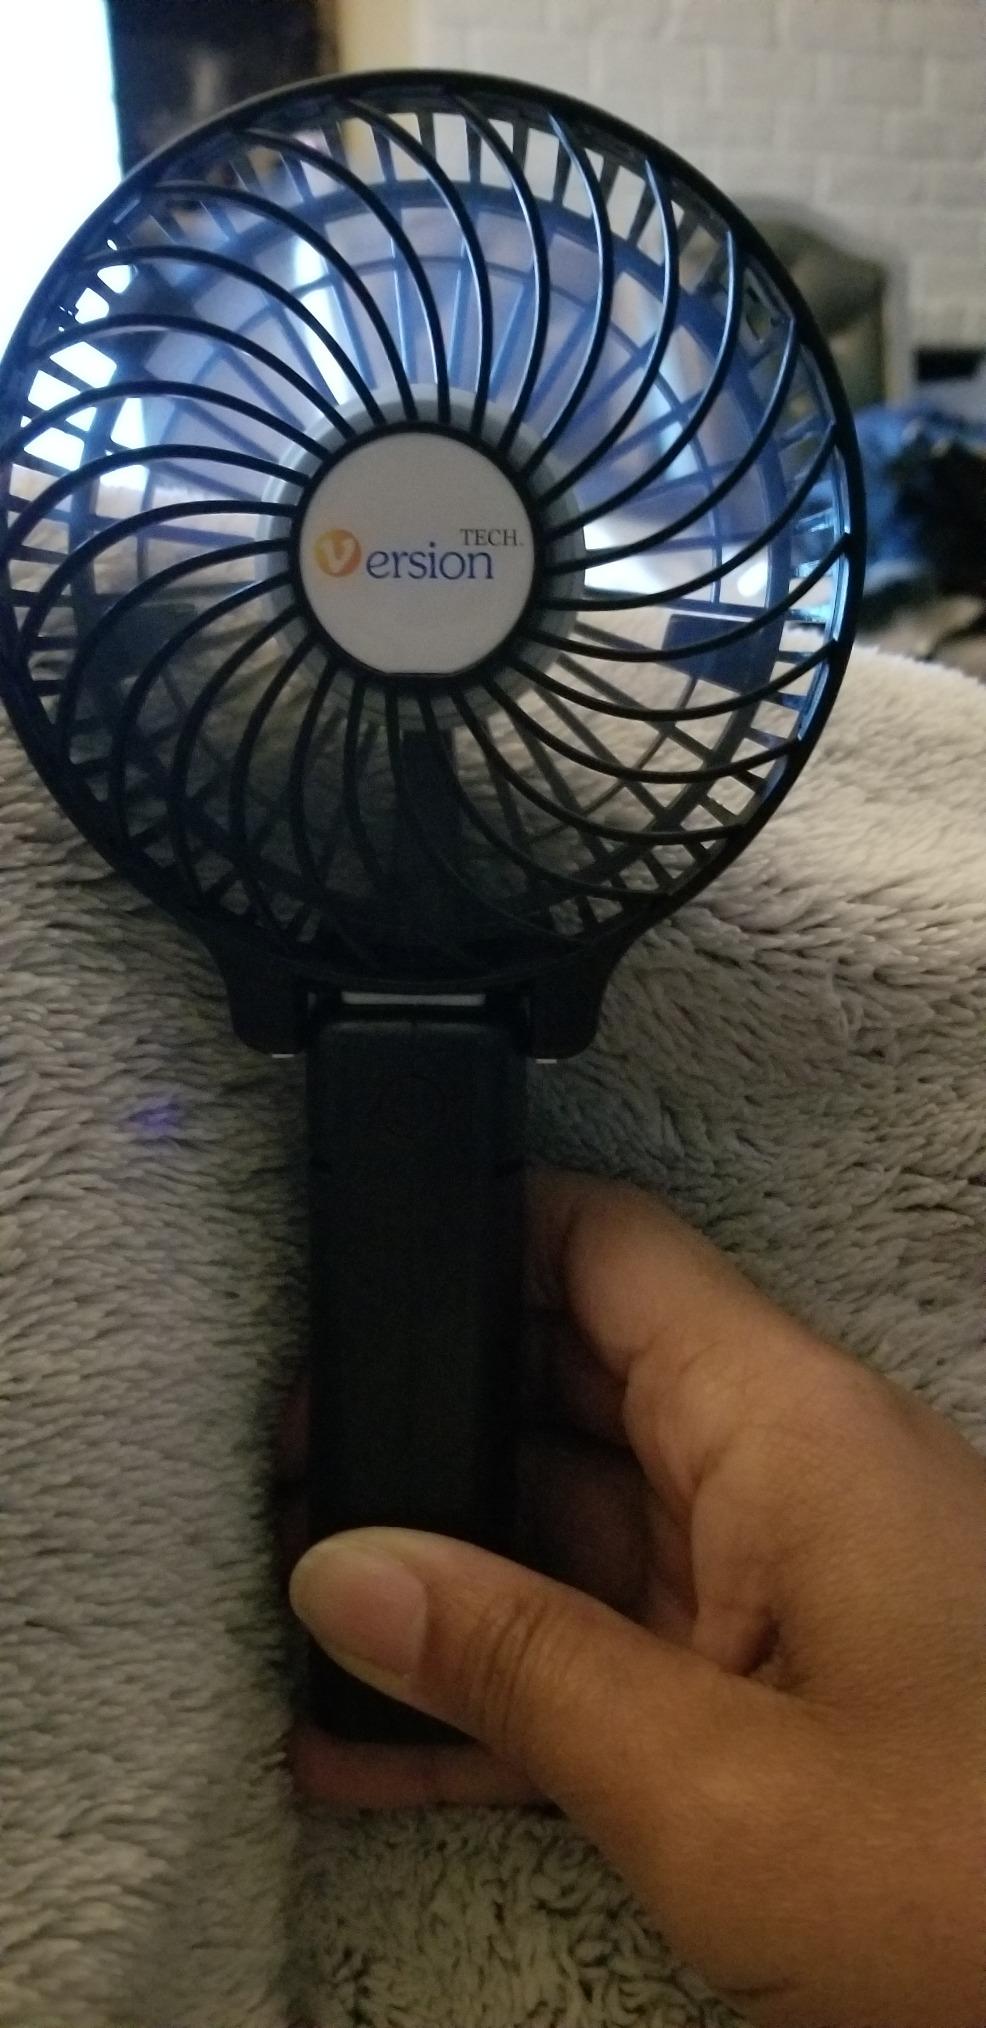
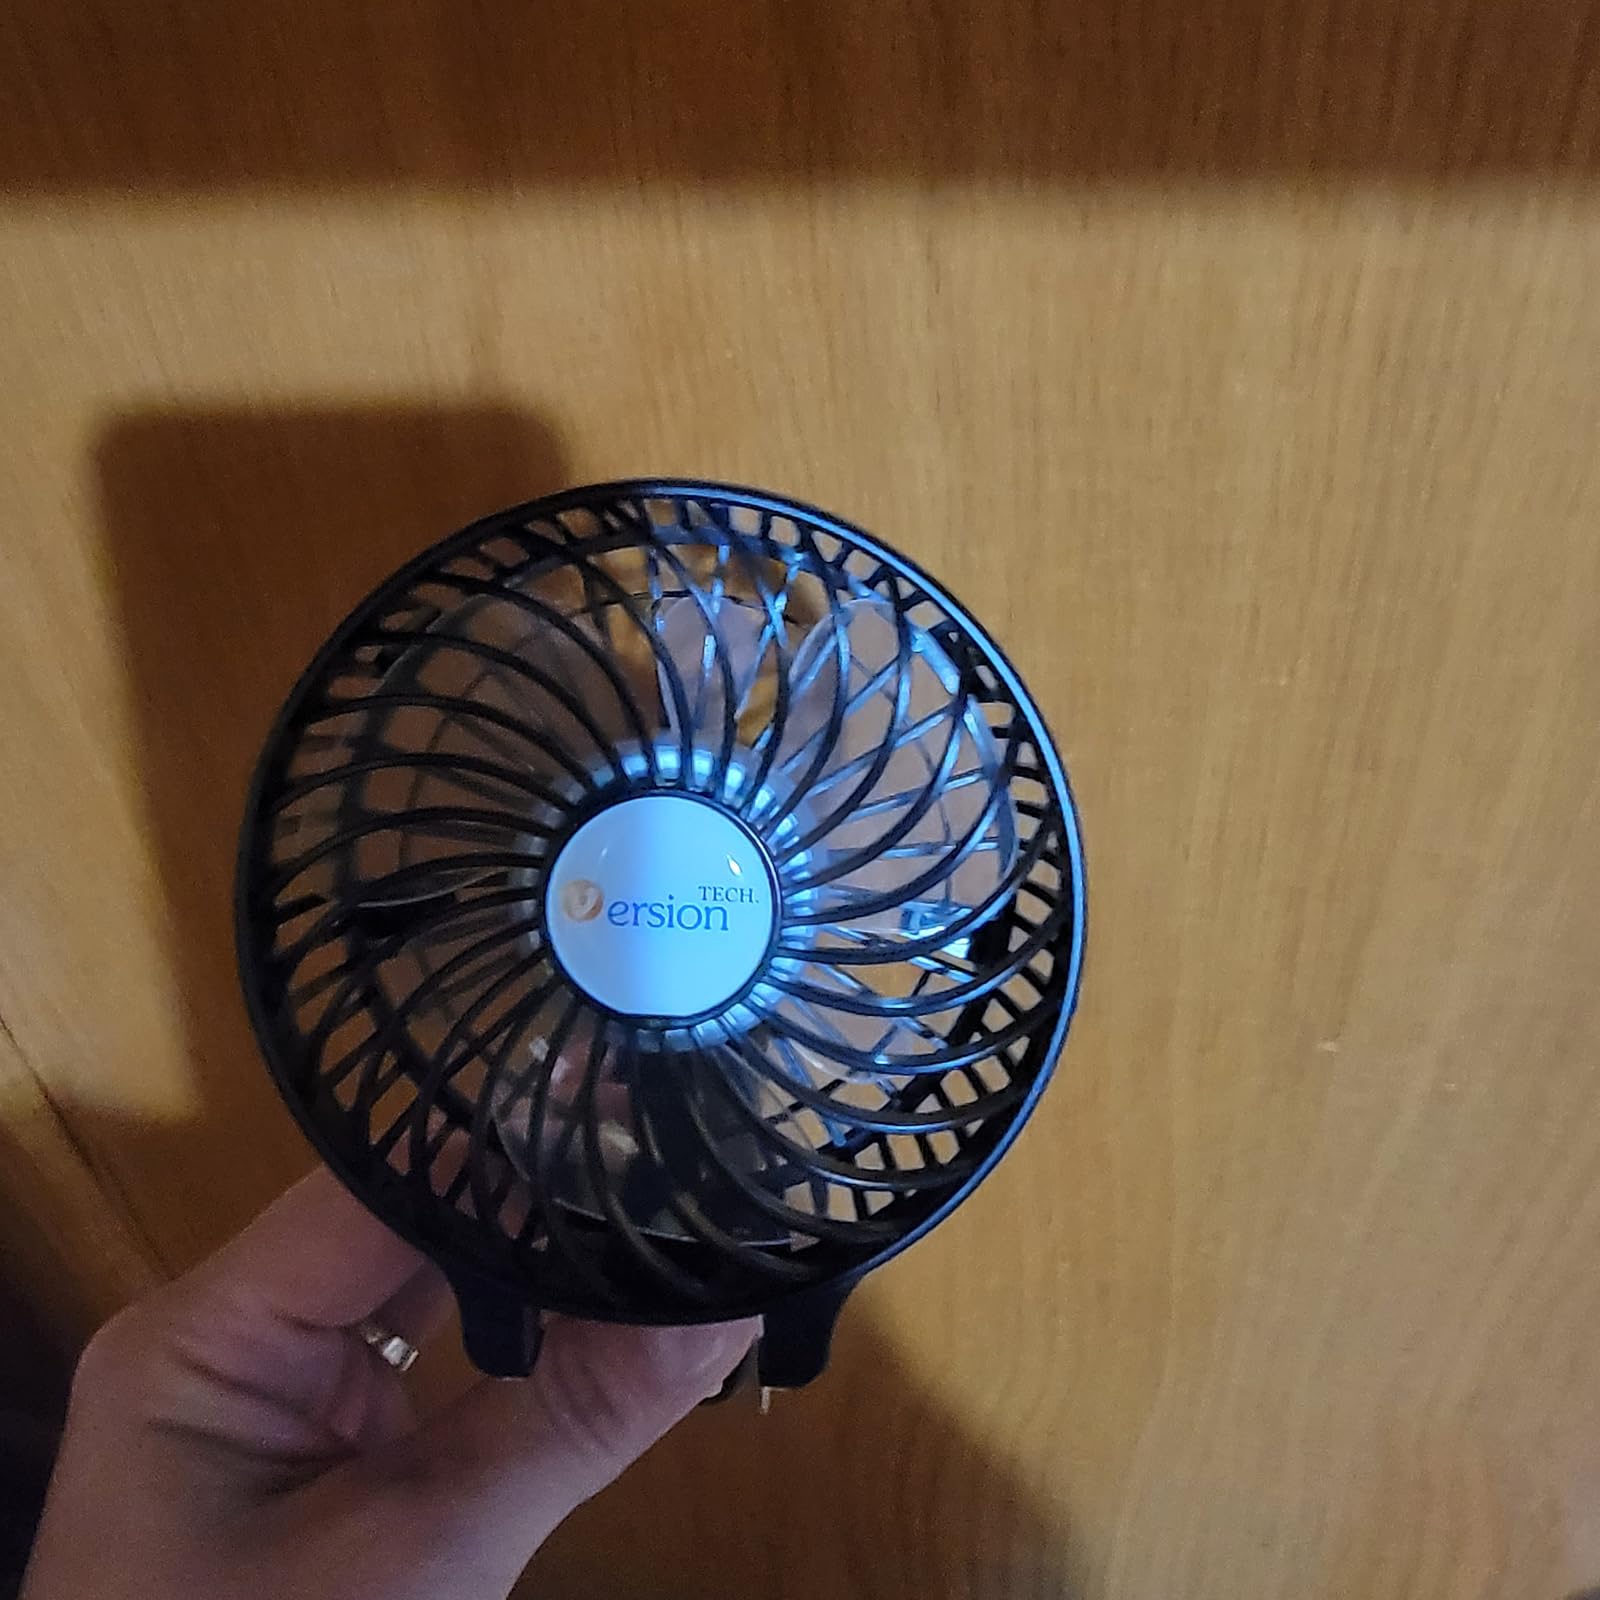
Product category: fan
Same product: yes